Miami Hurricanes

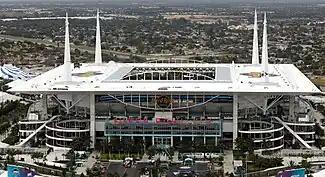
Hard Rock Stadium in Miami Gardens, the home field for the Miami Hurricanes football team

The University of Miami's men's basketball team has produced several players who have gone on to play professionally in the NBA. Rick Barry, who played his collegiate basketball at the University of Miami, is a member of the Basketball Hall of Fame. Barry is the Hurricanes' only consensus All-American in basketball and led the nation in scoring his senior year with a 37.4 average during the 1964–65 season.